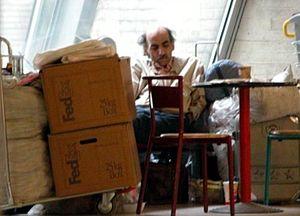
Mehran Karimi Nasseri, né en 1942 à Masjed Soleiman, en Iran, et surnommé « Sir Alfred Mehran », est un réfugié iranien qui a vécu dans le terminal 1 de l'aéroport Roissy-Charles de Gaulle du 8 août 1988 jusqu'en août 2006, date à laquelle il a été hospitalisé pour une intoxication alimentaire.